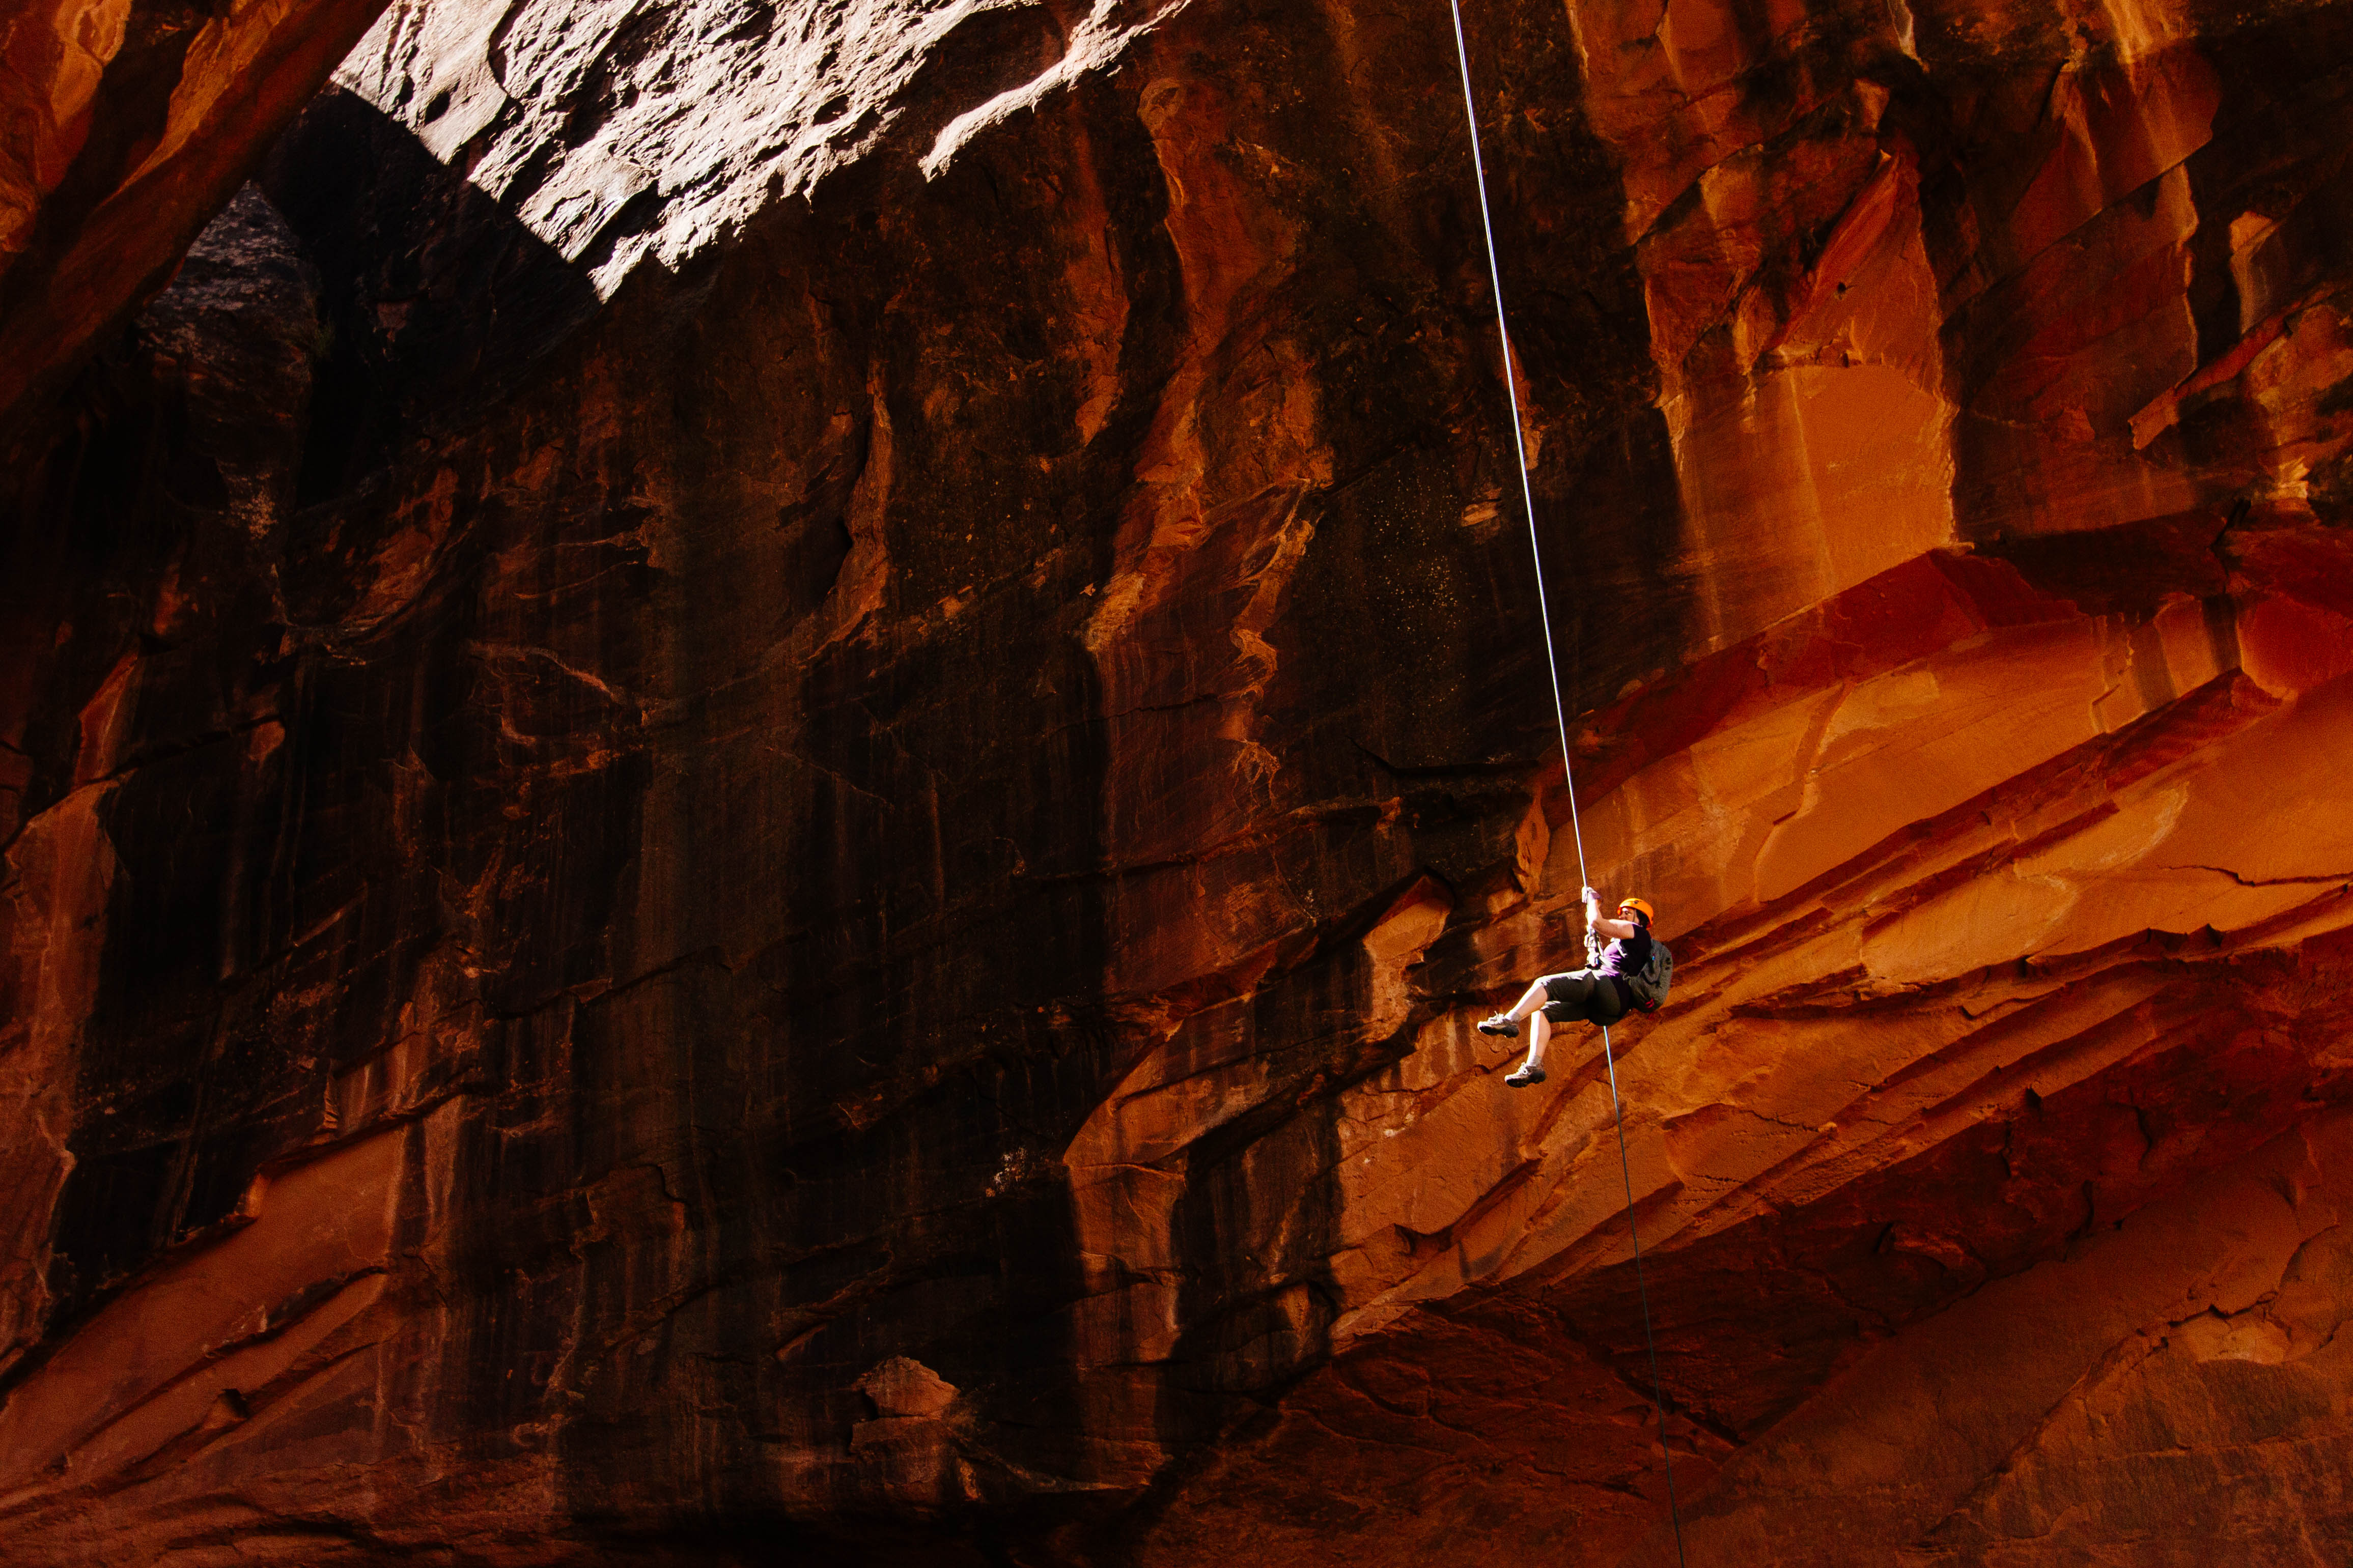
person, formation, cave, rocky, rock climbing, mountain climbing, mountain climber, mountains, caving, landform, geographical feature